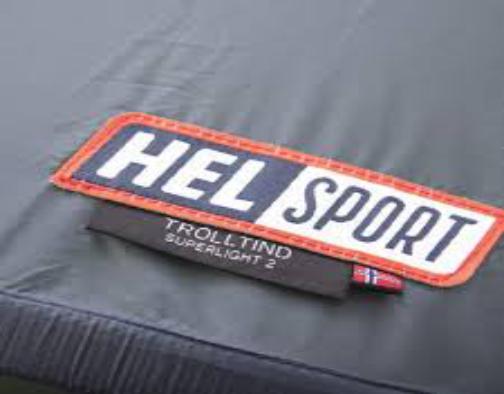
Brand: Helsport
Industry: Clothes